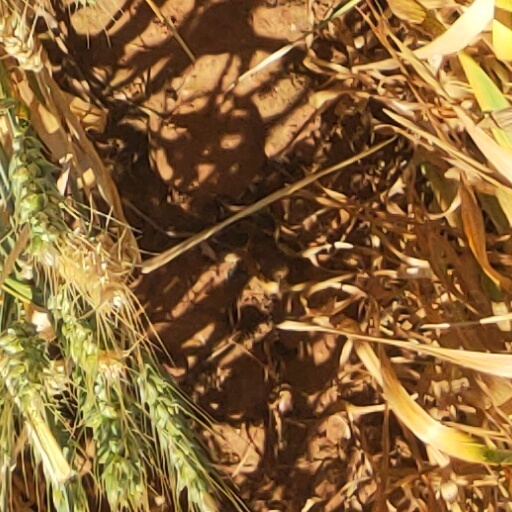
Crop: wheat